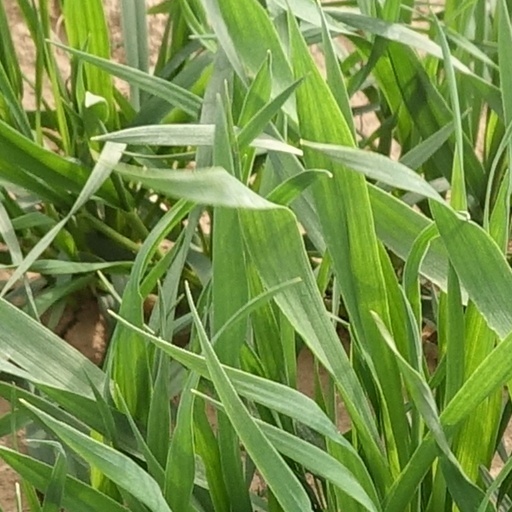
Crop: wheat